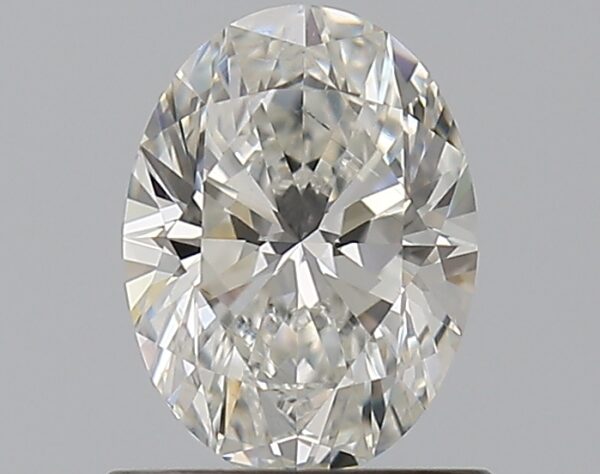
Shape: oval
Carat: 0.73
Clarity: VS2
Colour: H
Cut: EX
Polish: EX
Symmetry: EX
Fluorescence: N
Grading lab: GIA
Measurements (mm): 6.8 x 5.07 x 3.24